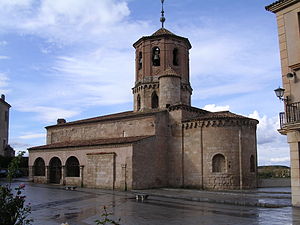
Almazán / Eksterne henvisninger
Sankt Michaels kirke
Almazán er en by i det centrale Spanien og hovedstad i provinsen Soria. Den har et indbyggertal på 5.727.